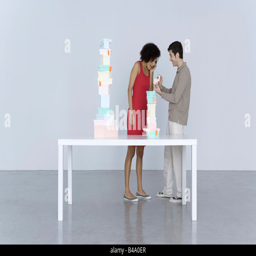
couple standing beside table stacked with boxes , man giving woman a gift